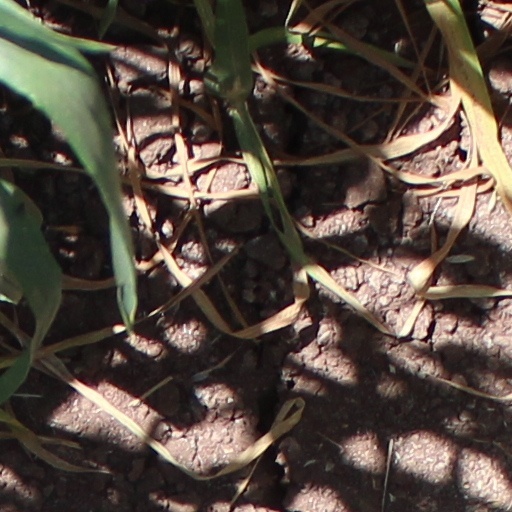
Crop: wheat